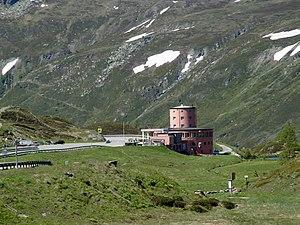
La Route principale 9 est une route principale suisse reliant Vallorbe à Gondo, en passant par Lausanne, Vevey, Montreux, Martigny, Sion, Sierre, Brigue et le col du Simplon.